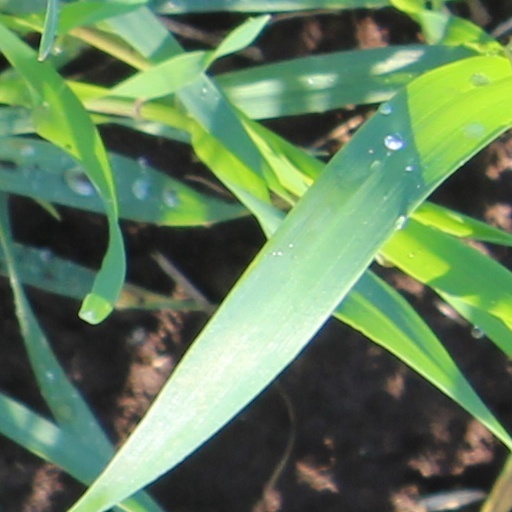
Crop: wheat